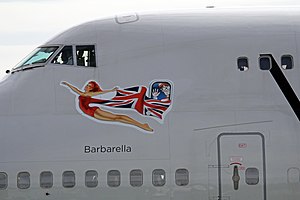
Find Holger
Bøgerne om Holger (Wally) har givet figuren stor udbredelse. Her er Holger (Wally) afbildet på en Boeing 747 fra Virgin Airways (i det tegnde vindue).
Find Holger eller Hvor er Holger? er en populær børnebogsserie tegnet af englænderen Martin Handford. På hver side i bøgerne er der tegnet et stort antal mennesker i en bestemt situation, og målet er at finde Holger blandt dem. Holger er høj og tynd, har briller, stok, rød/hvidstribet bluse og hue samt mørkeblå bukser.